Teatertosset

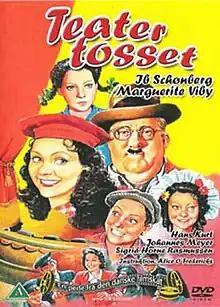
DVD cover

Teatertosset is a 1944 Danish family film directed by Alice O'Fredericks. A separate Swedish version "Dolly Takes a Chance, directed by Gustaf Edgren," was also made.